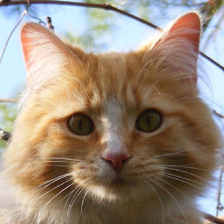
Label: animals